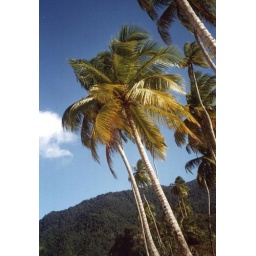
A palm tree framed by bright blue sky at Maracas Beach, Trinidad